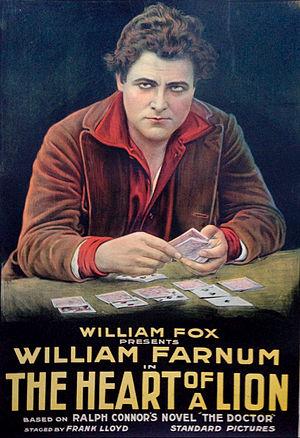
The Heart of a Lion est un film muet américain réalisé par Frank Lloyd et sorti en 1917.